PKP class ST40

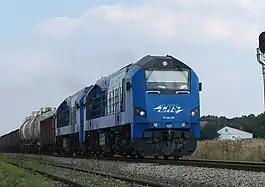
PKP LHS ST40s-09

PKP Class ST40 is a new class of cargo diesel-electric locomotives used by the PKP LHS broad-gauge division and various Polish private operators, designated 311D (standard gauge) or 311Da (broad gauge) by its manufacturer, Newag. The class is a heavily reconstructed Soviet M62 (PKP ST44), using only the underframe. The body is new, the main engine is a General Electric GE 7FDL12. Original engines were also modernised, as ED118 A GE. The class is much more economical and modern than a basic M62. The body has external walkways instead of an internal passage connecting the cabs.